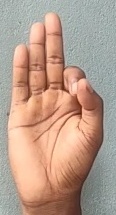
ASL sign: F